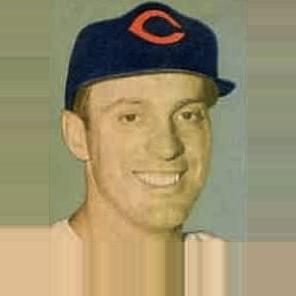
Age: 32